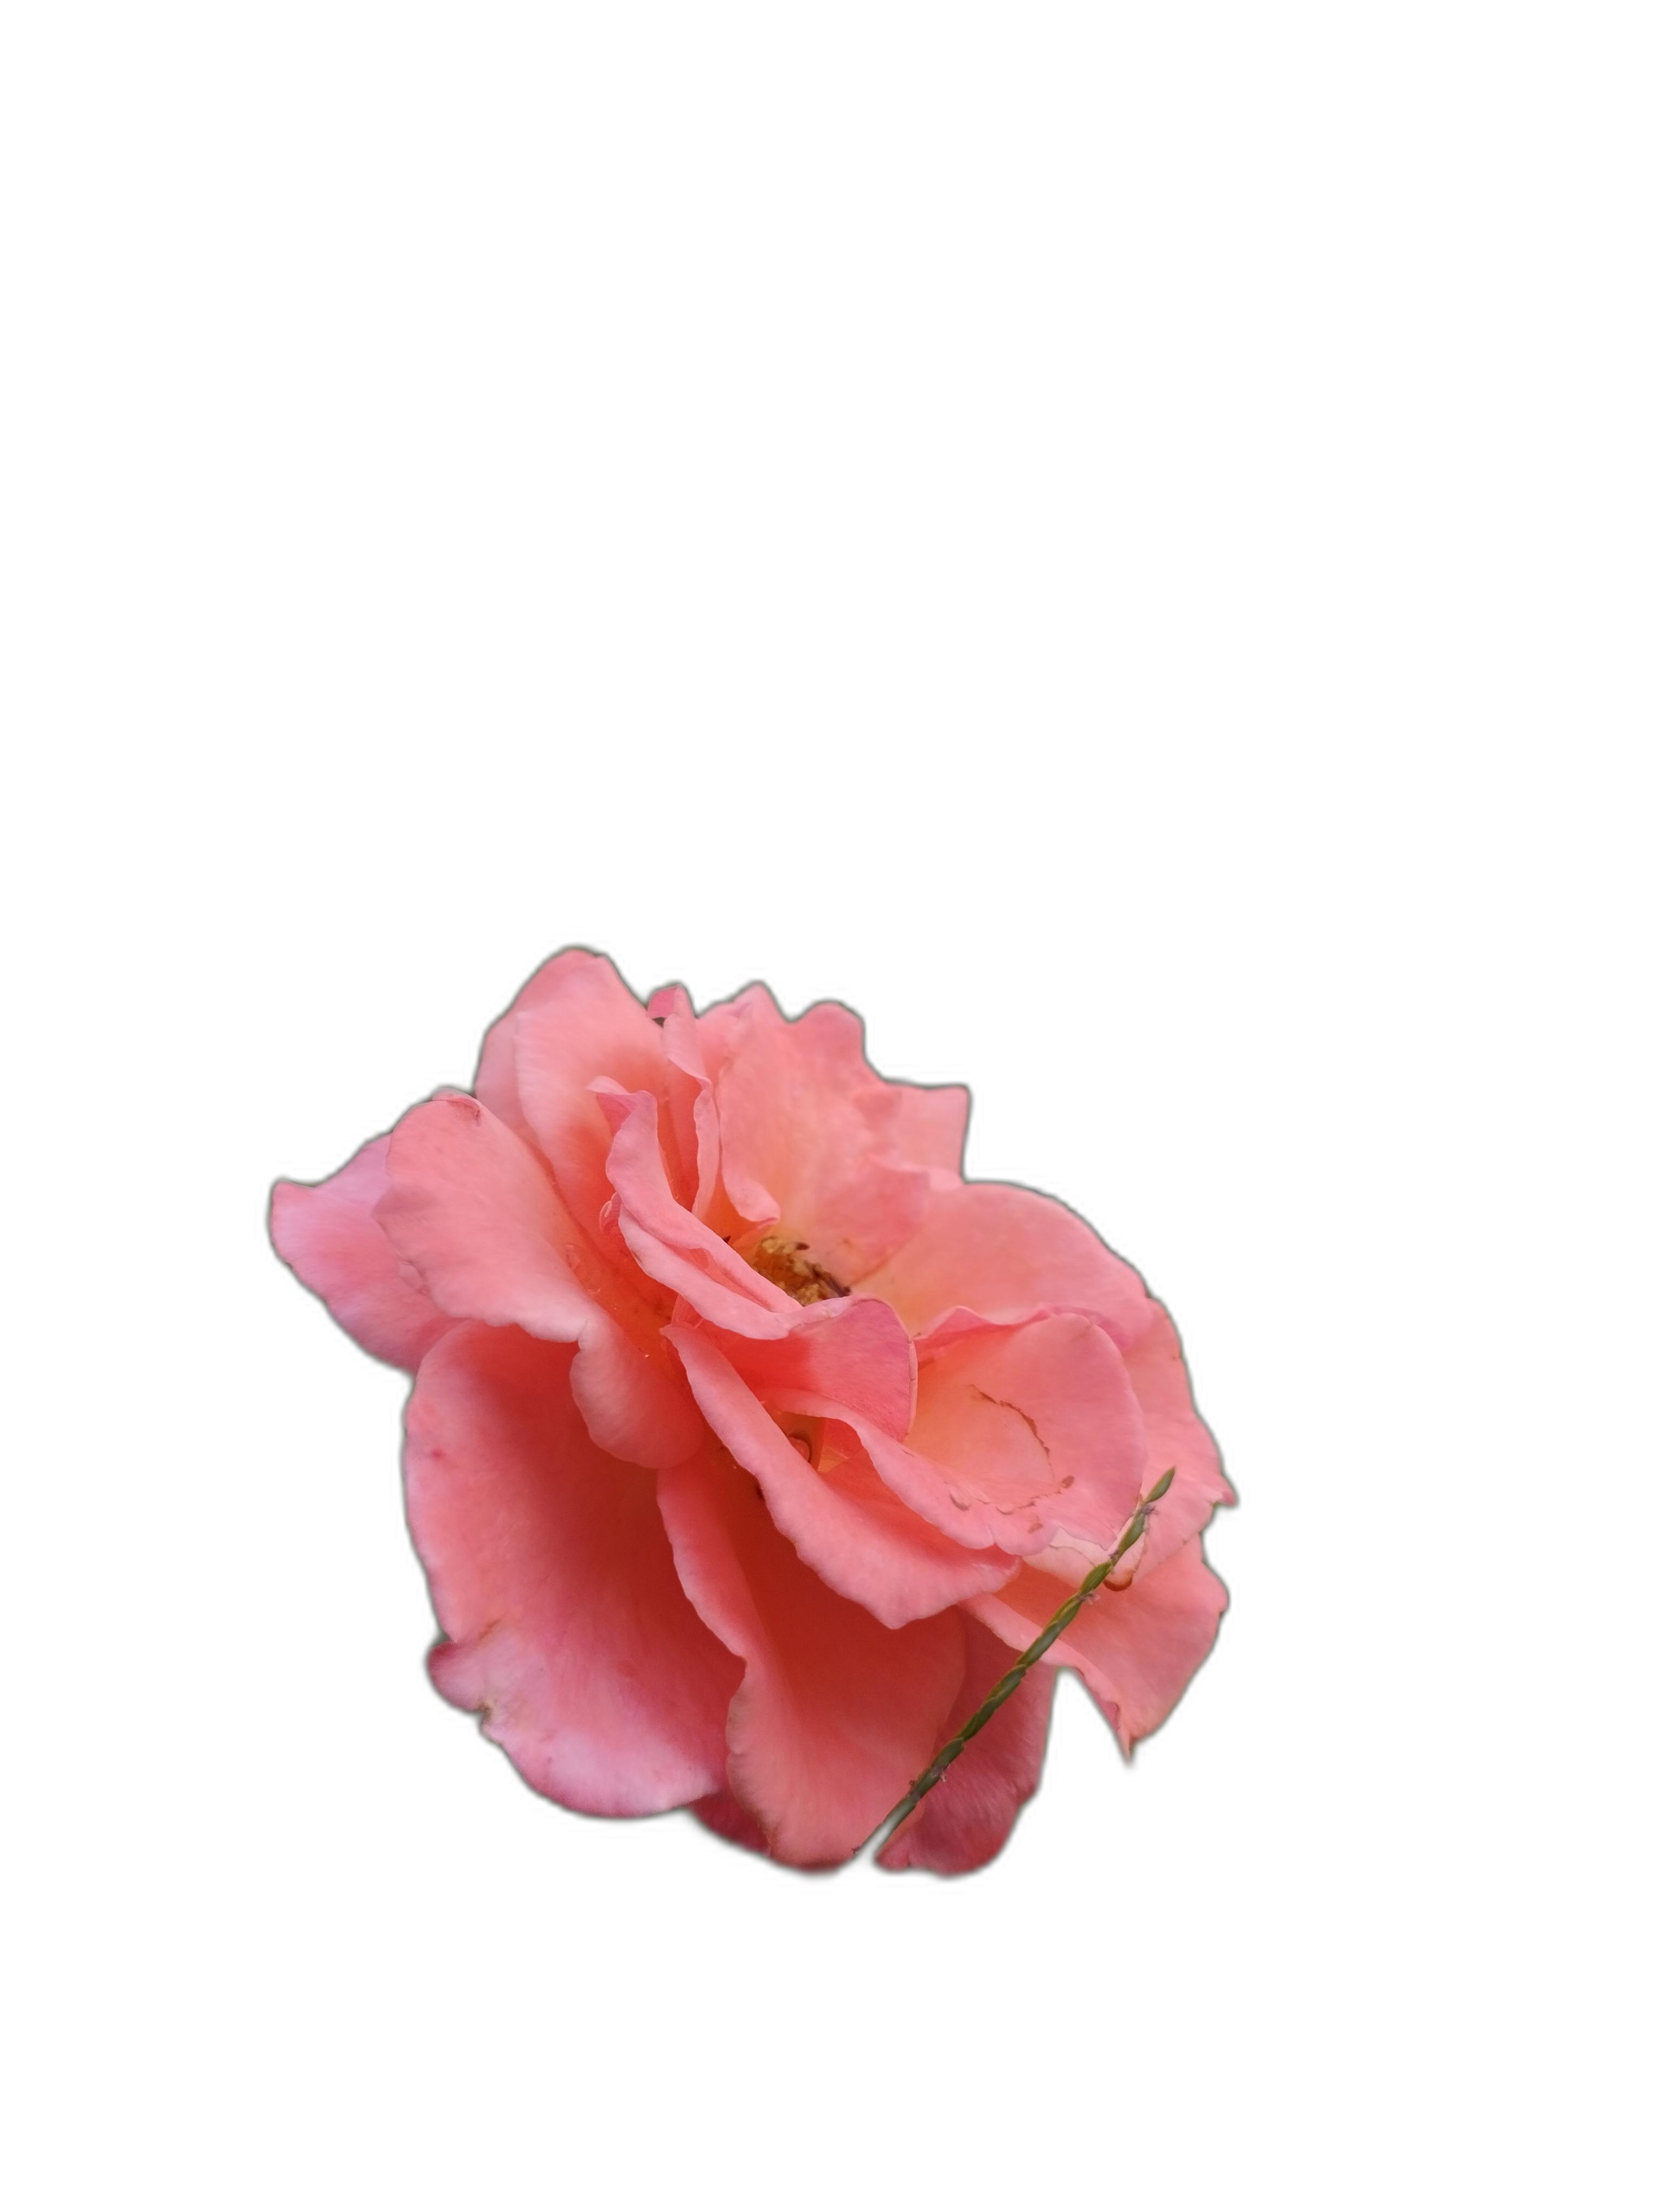
Label: Rose